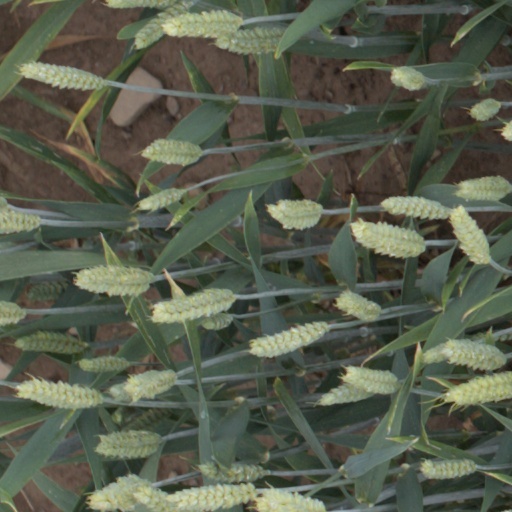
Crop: wheat